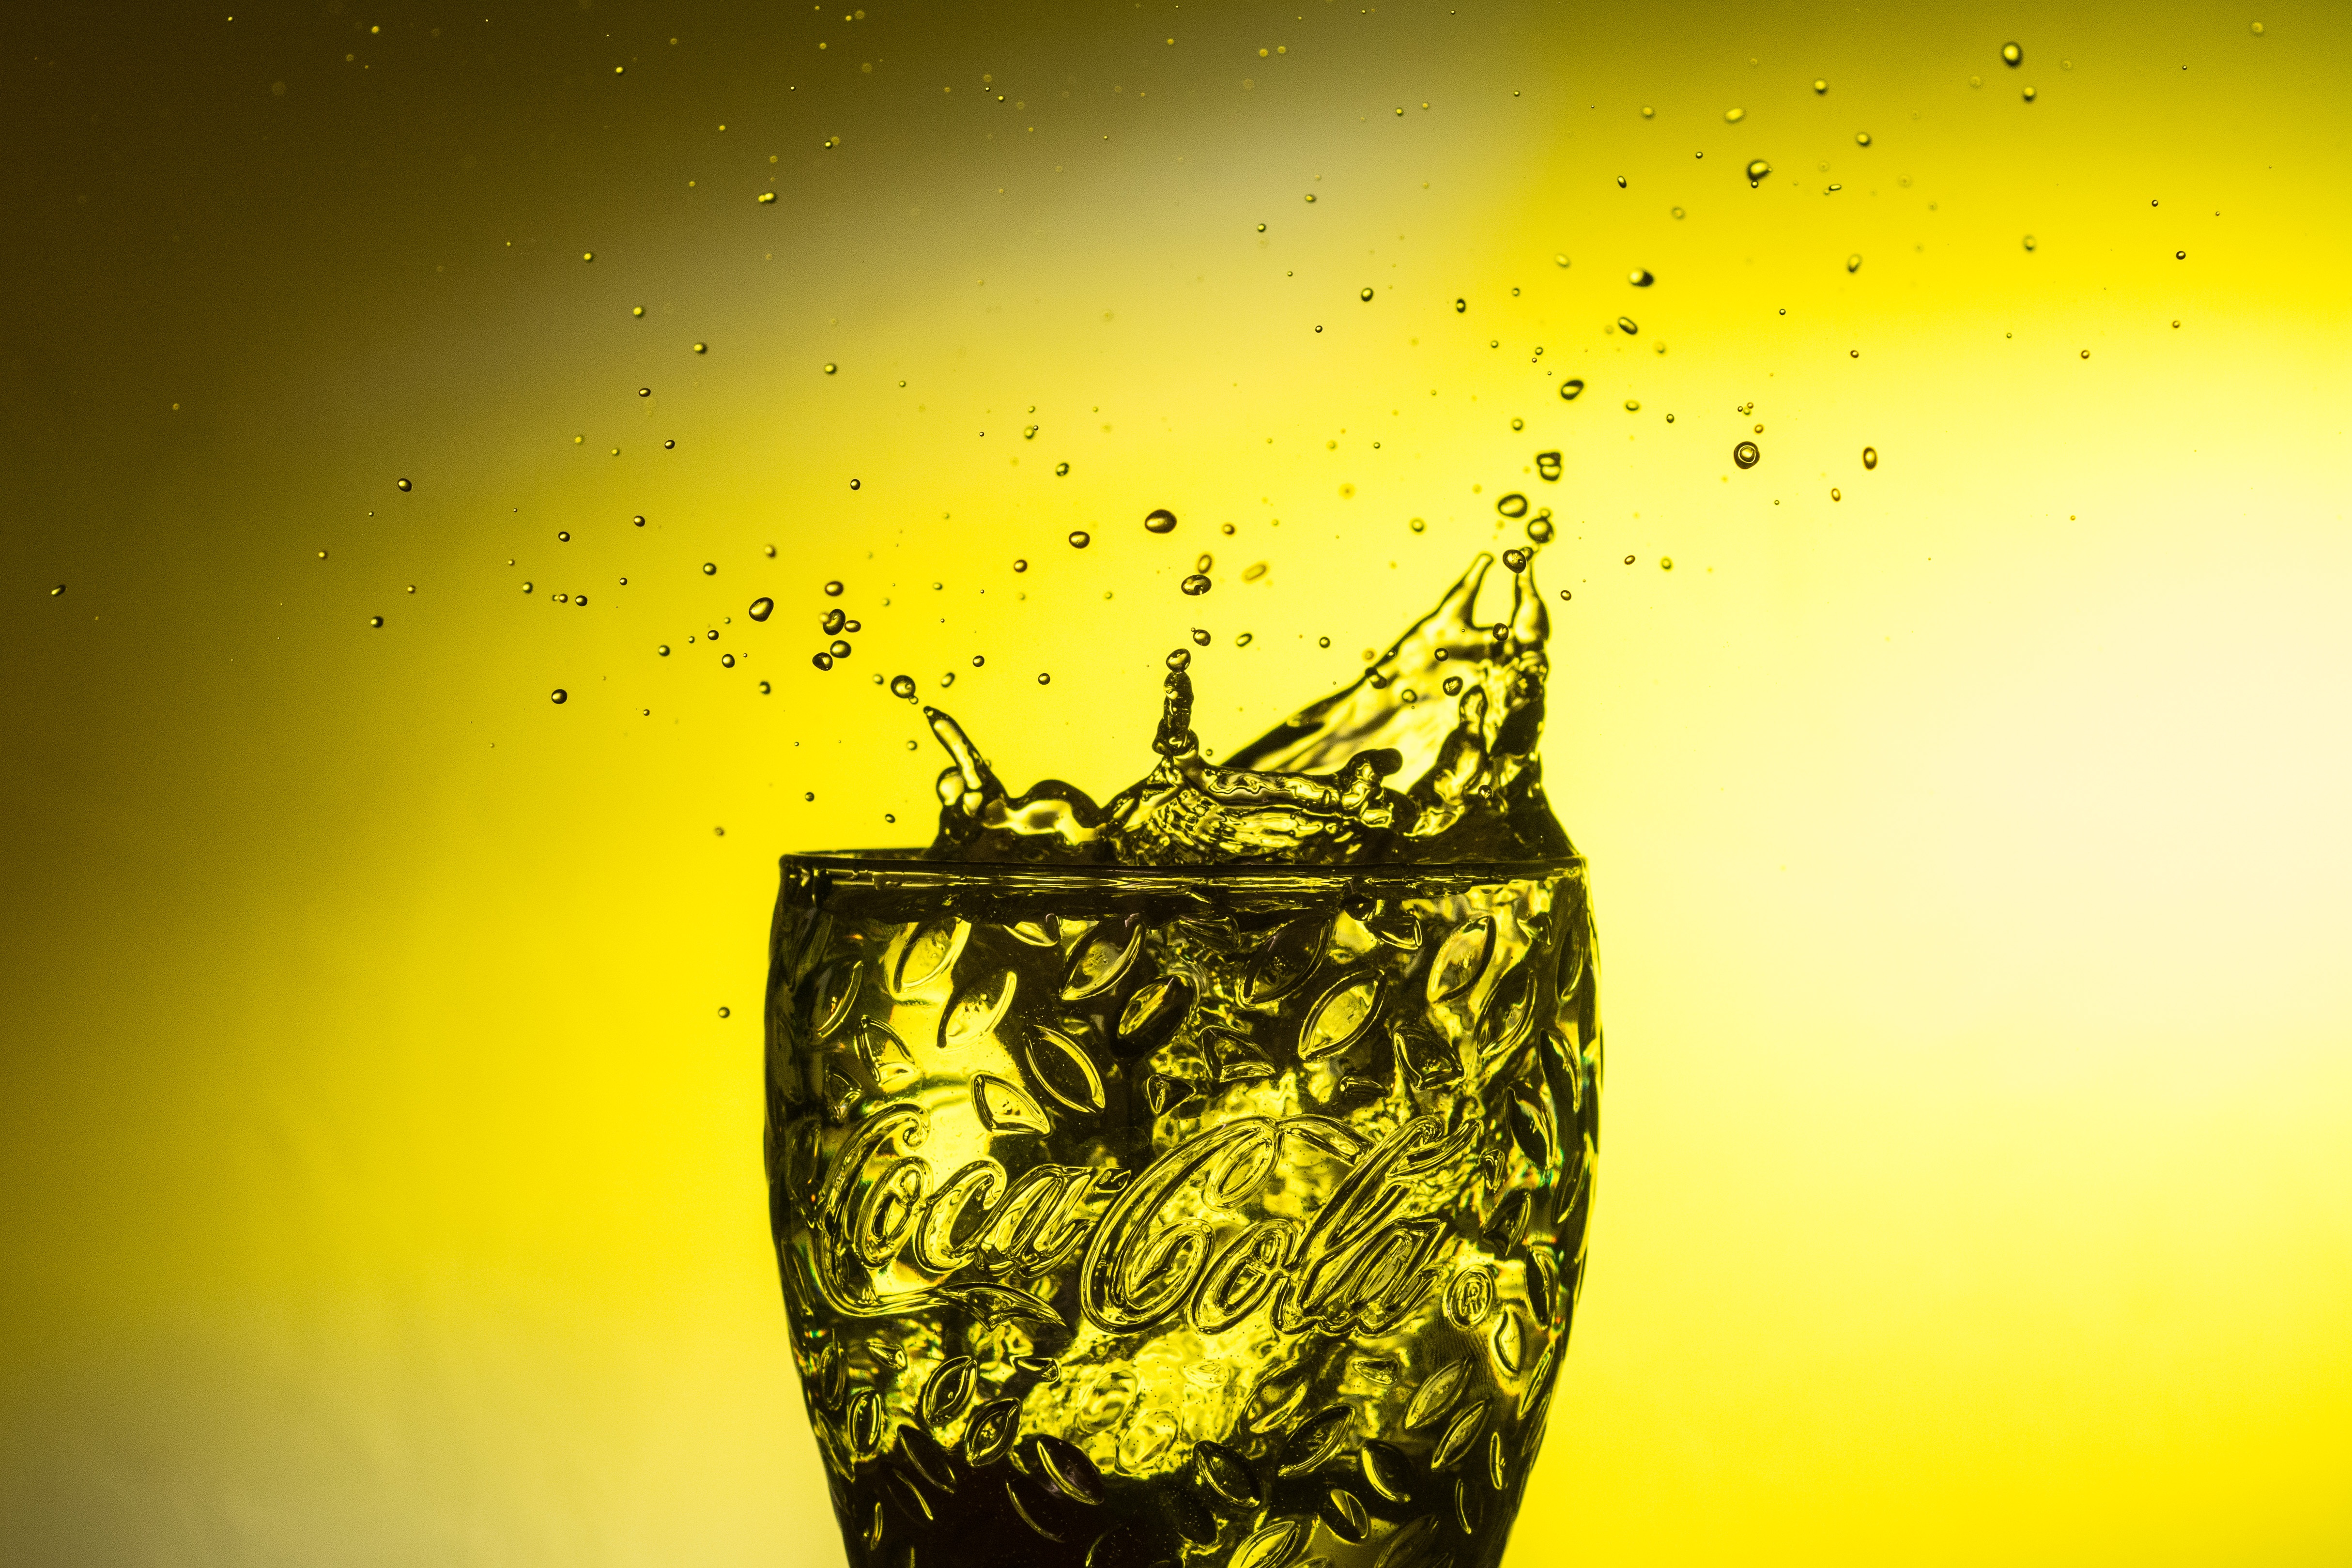
water, liquid, sunlight, reflection, spray, yellow, drip, font, illustration, drop of water, high speed, computer wallpaper